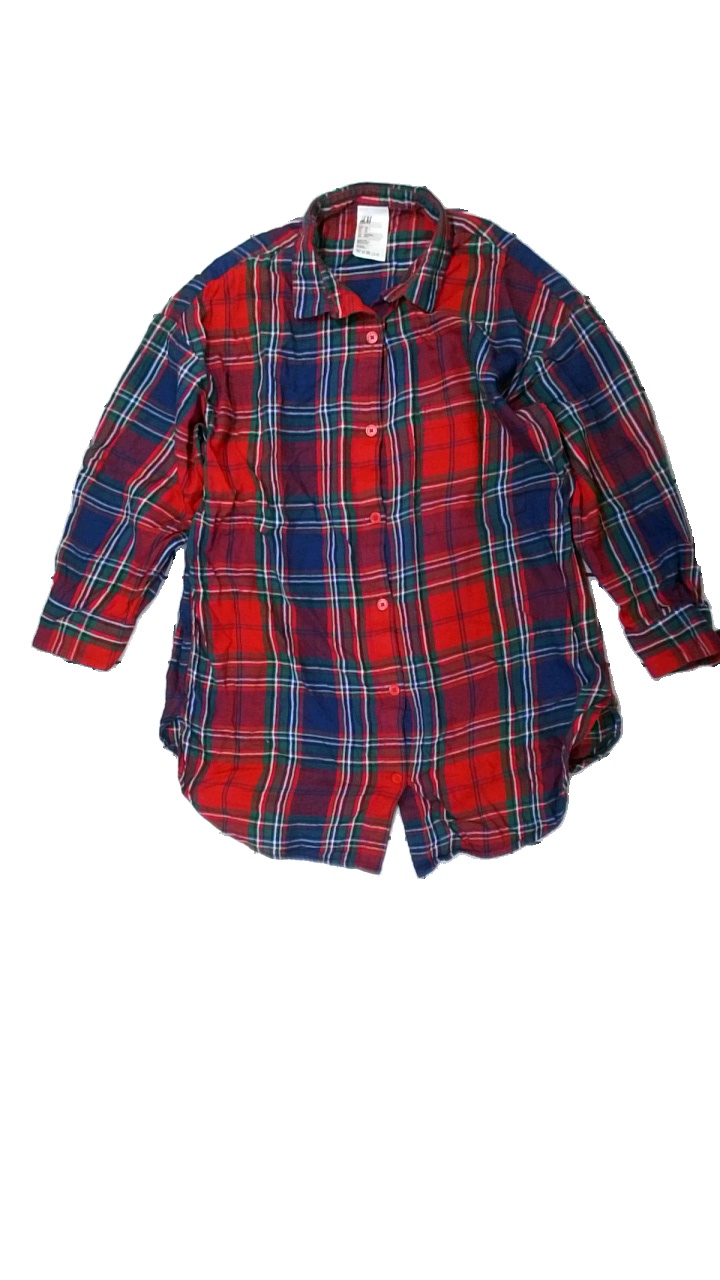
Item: Pajamas (Ladies)
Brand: H&m
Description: rutiga pyjamas skjorta, noppriga
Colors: Red, Blue, Green, Multicolor
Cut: Regular
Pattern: Checkered print
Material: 100% cotton
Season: All
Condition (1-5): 3
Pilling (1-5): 3
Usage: Export
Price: <50